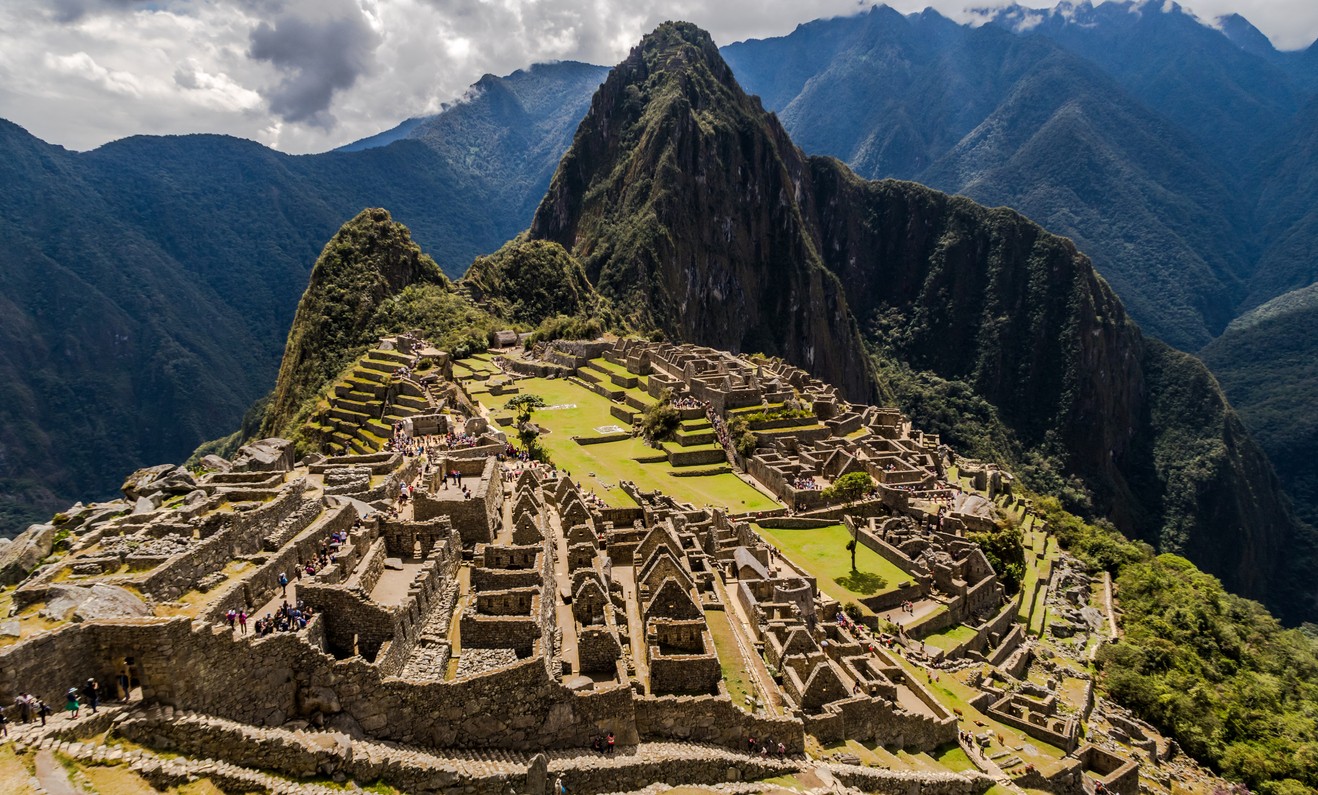
Landmark: Machu Picchu